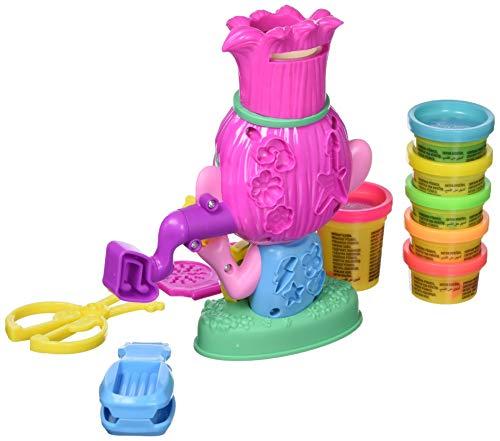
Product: Play-Doh PD TRS Poppy
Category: Toys & Games | Arts & Crafts | Clay & Dough
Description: Play-Doh compound is the world's no.
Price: $14.99
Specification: ProductDimensions:2.9x11x8.5inches|ItemWeight:1.4pounds|ShippingWeight:1.4pounds(Viewshippingratesandpolicies)|ASIN:B07W8K78NF|Itemmodelnumber:N/A|Manufacturerrecommendedage:3yearsandup